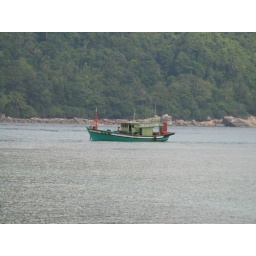
fishing boat bringing in our red snapper